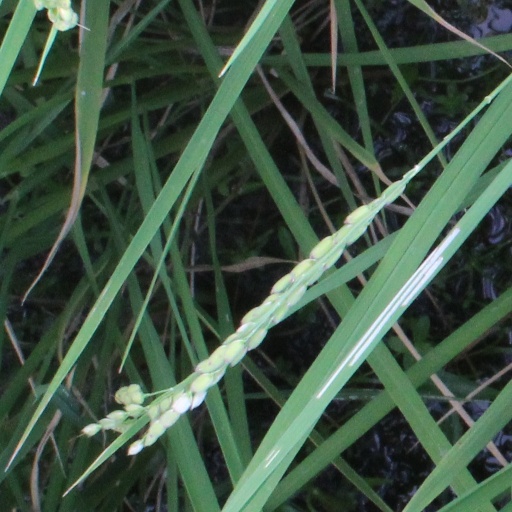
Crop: rice